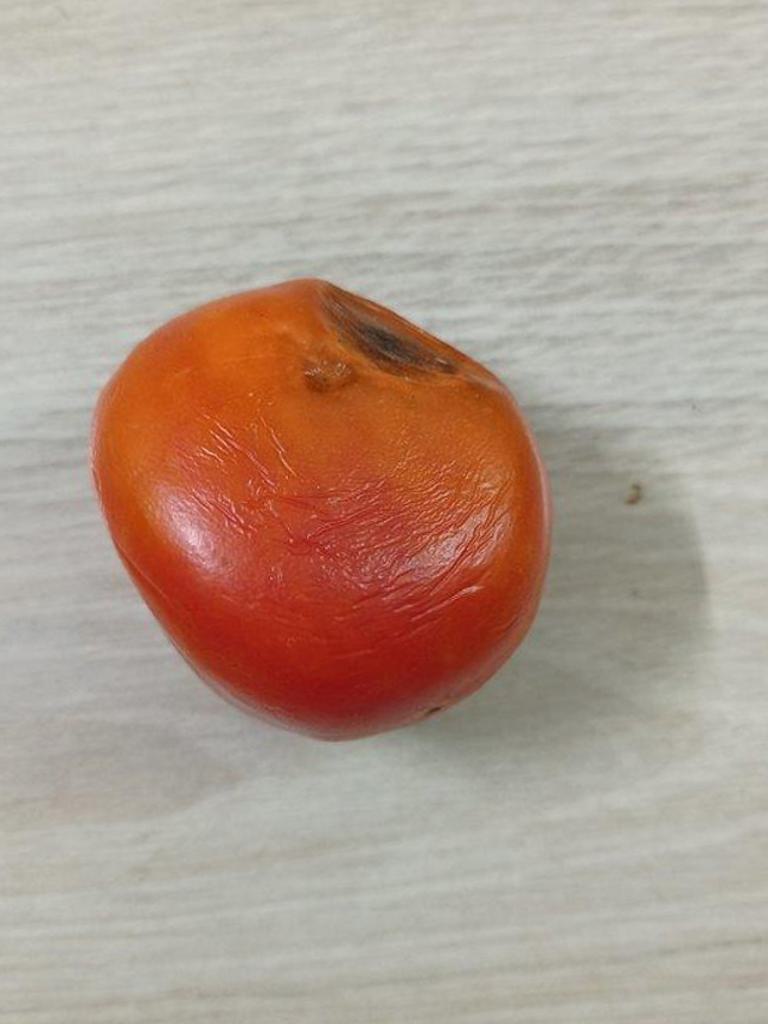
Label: Rotten